Alexander Butlerov Chemistry Institute

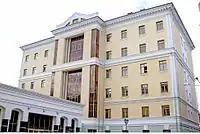
A new campus of Alexander Butlerov Institute of Chemistry

The main building of the Institute is located at the intersection of Kremlyovskaya and Lobachevskaya streets. This four-story building built in 1953 in the style of Soviet neoclassicism under the guidance of architect A.G. Bikchentaev. The building of the museum of Kazan chemical school is located in the campus of the main university building, built in the 1830s in a classical style under the guidance of architect M.P. Corinfskiy.